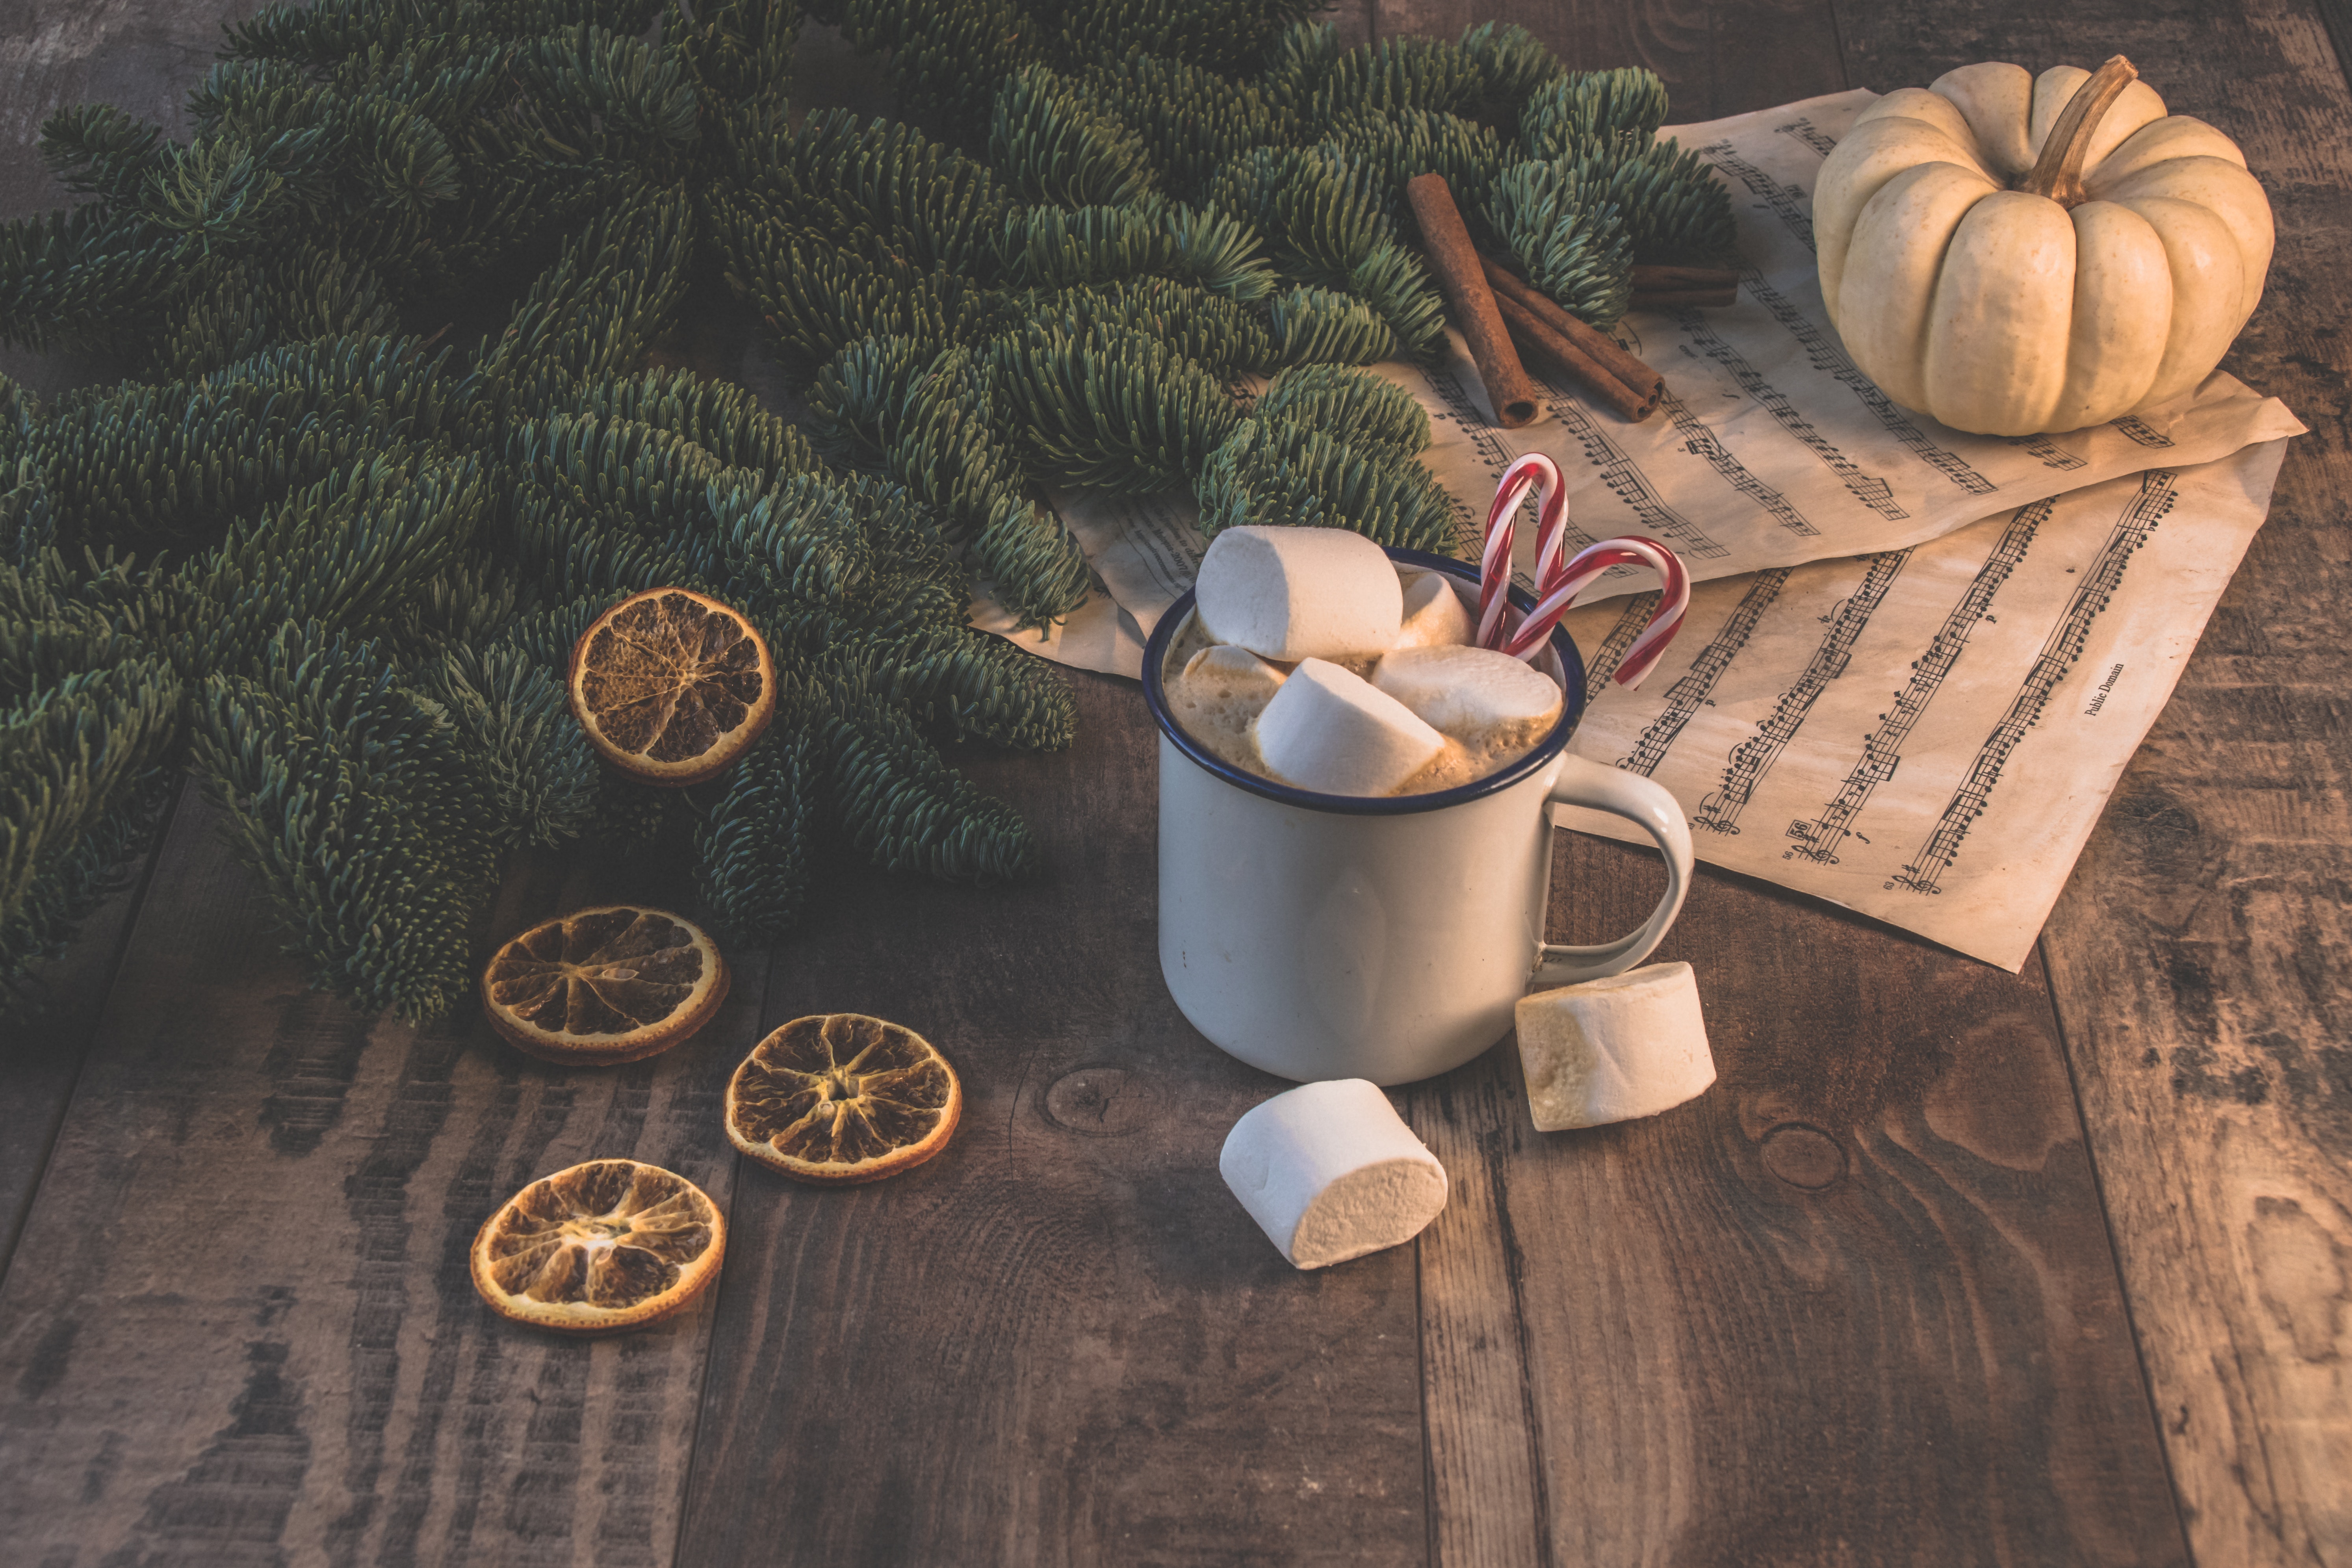
still life photography, still life, table, flooring, photography, floor, serveware, pumpkin, wood, cup, tableware, wood flooring, food, jug